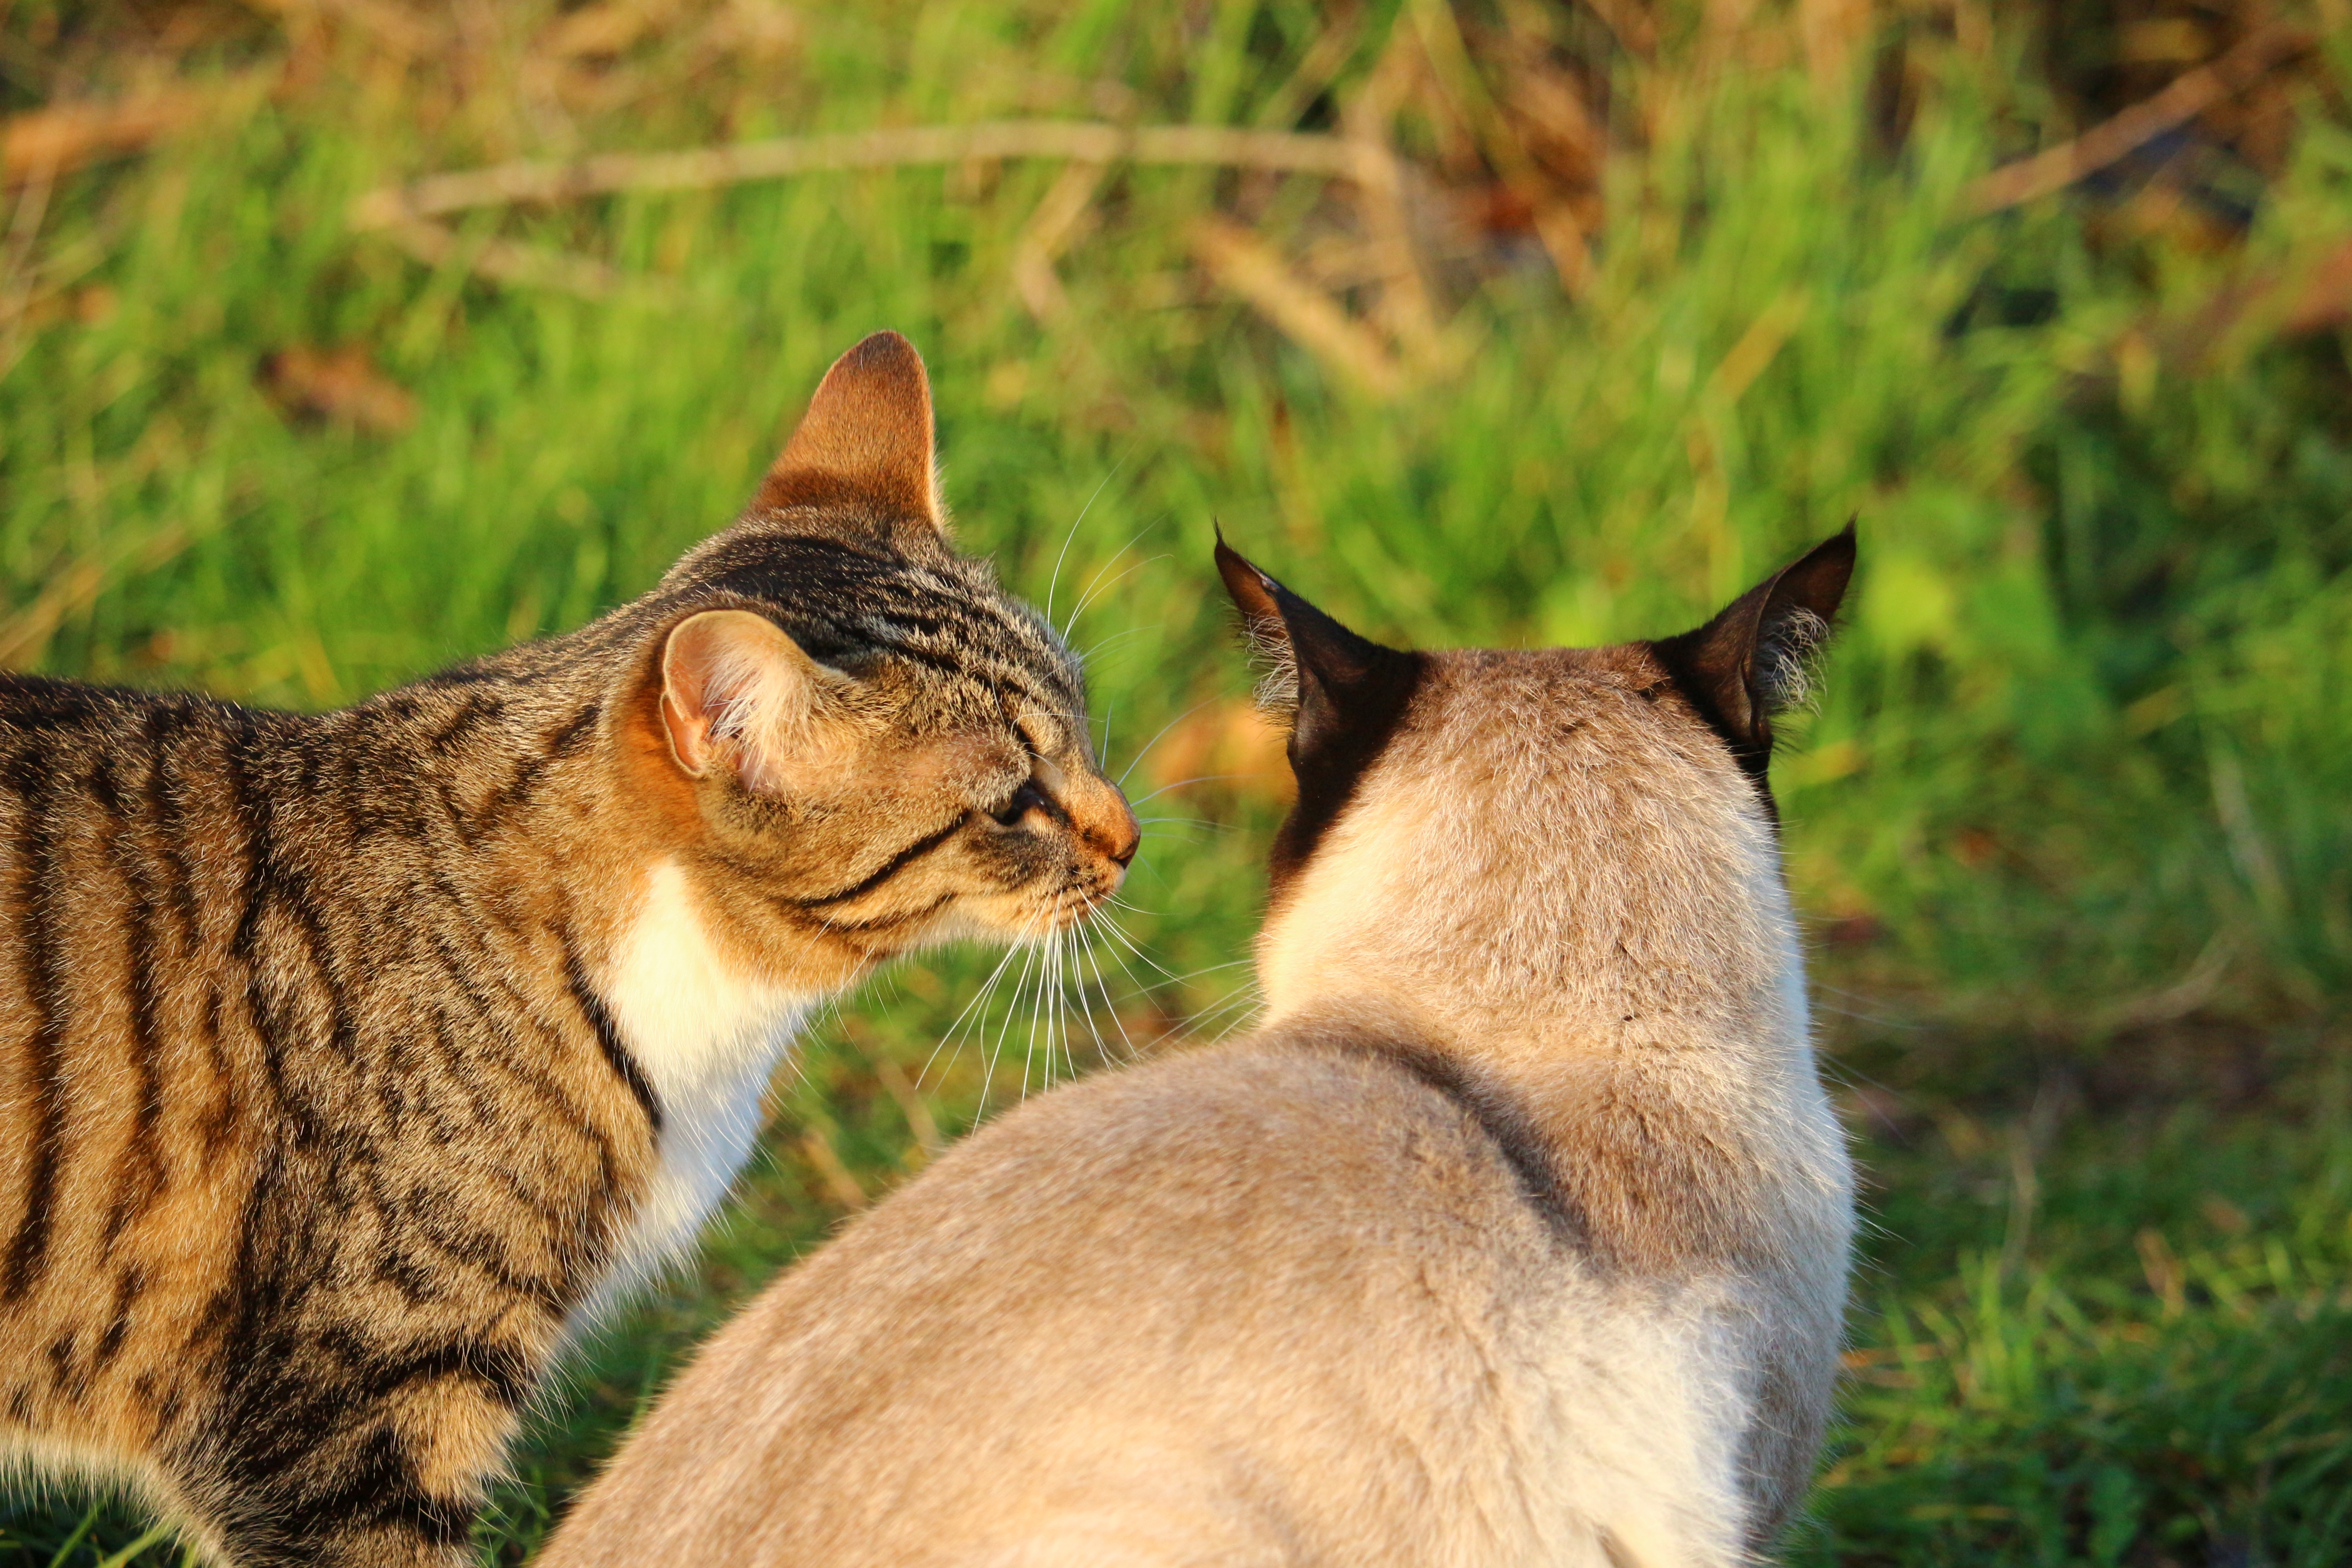
grass, wildlife, cat, mammal, fauna, siam, whiskers, vertebrate, mieze, domestic cat, siamese cat, breed cat, tabby cat, european shorthair, wild cat, small to medium sized cats, cat like mammal, pixie bob, rusty spotted cat